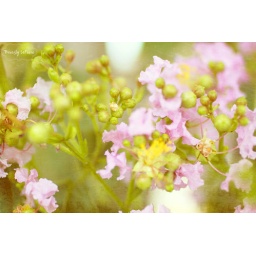
found a lilac tree on base yesterday. Wish is was in our yard!